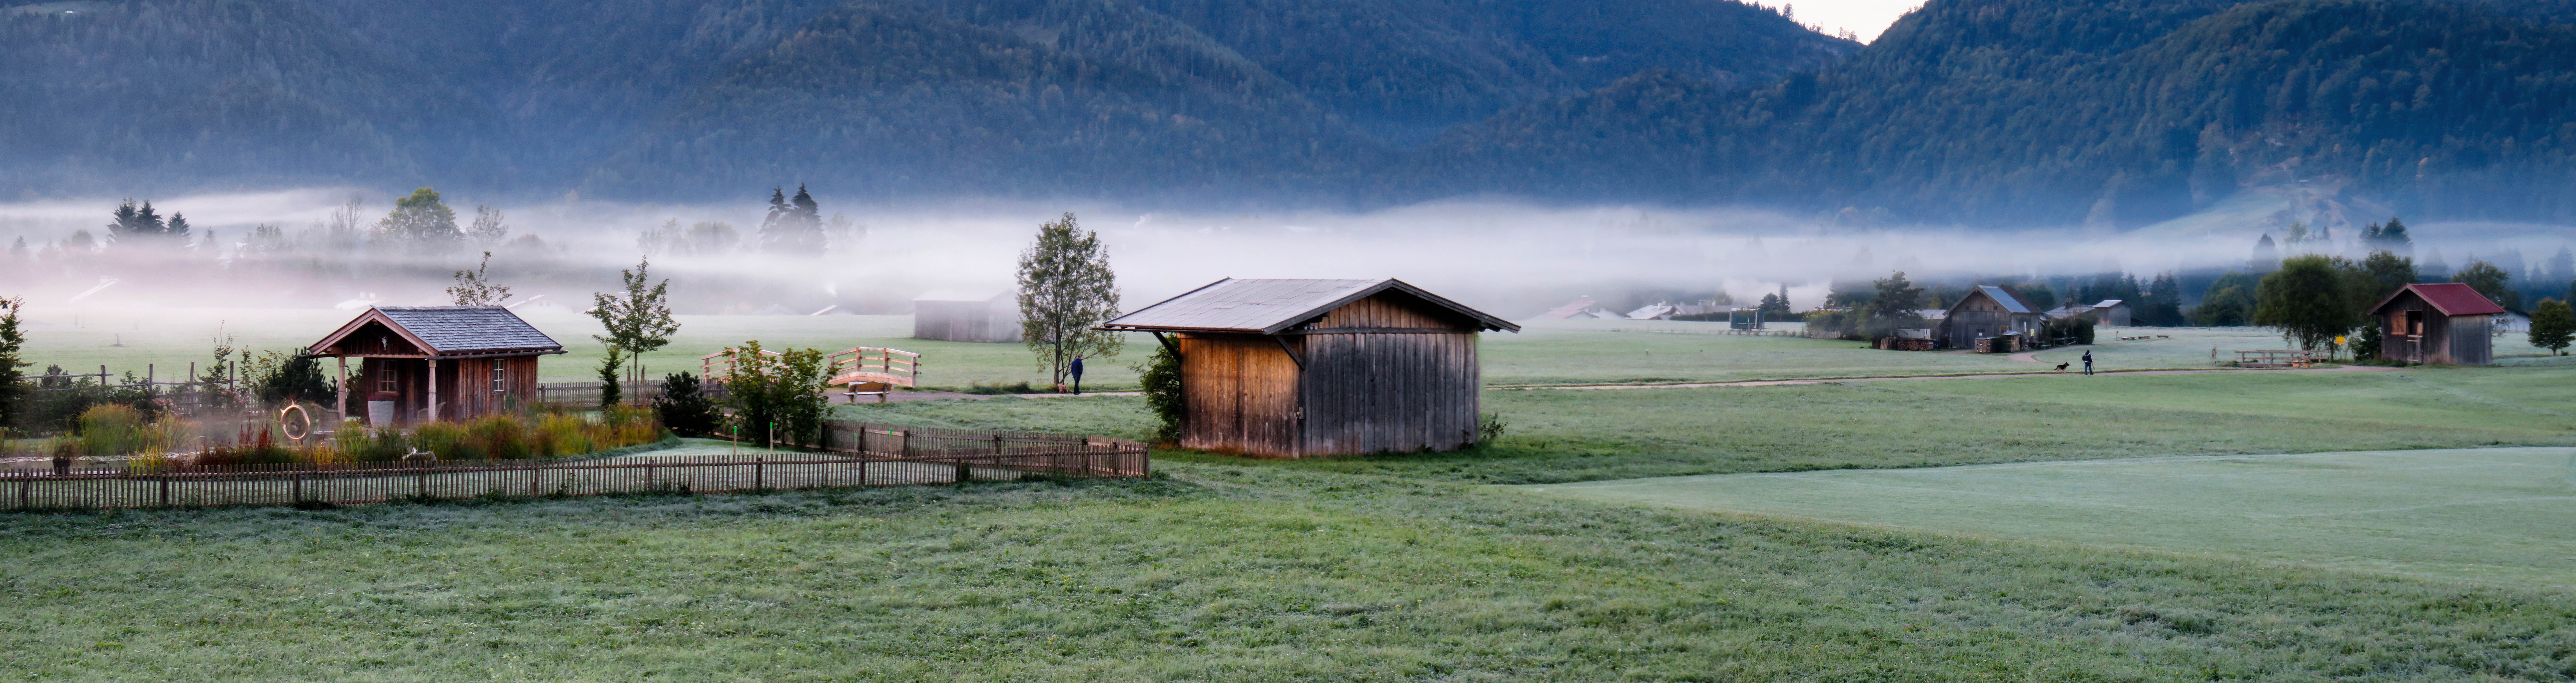
landscape, cold, fog, morning, mountain range, panorama, rural, banner, autumn, autumn mood, frosty, mood, hoarfrost, flyers